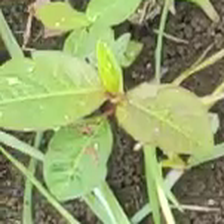
Weed species: Moti_dudhi(Euphorbia_geneculata_L)